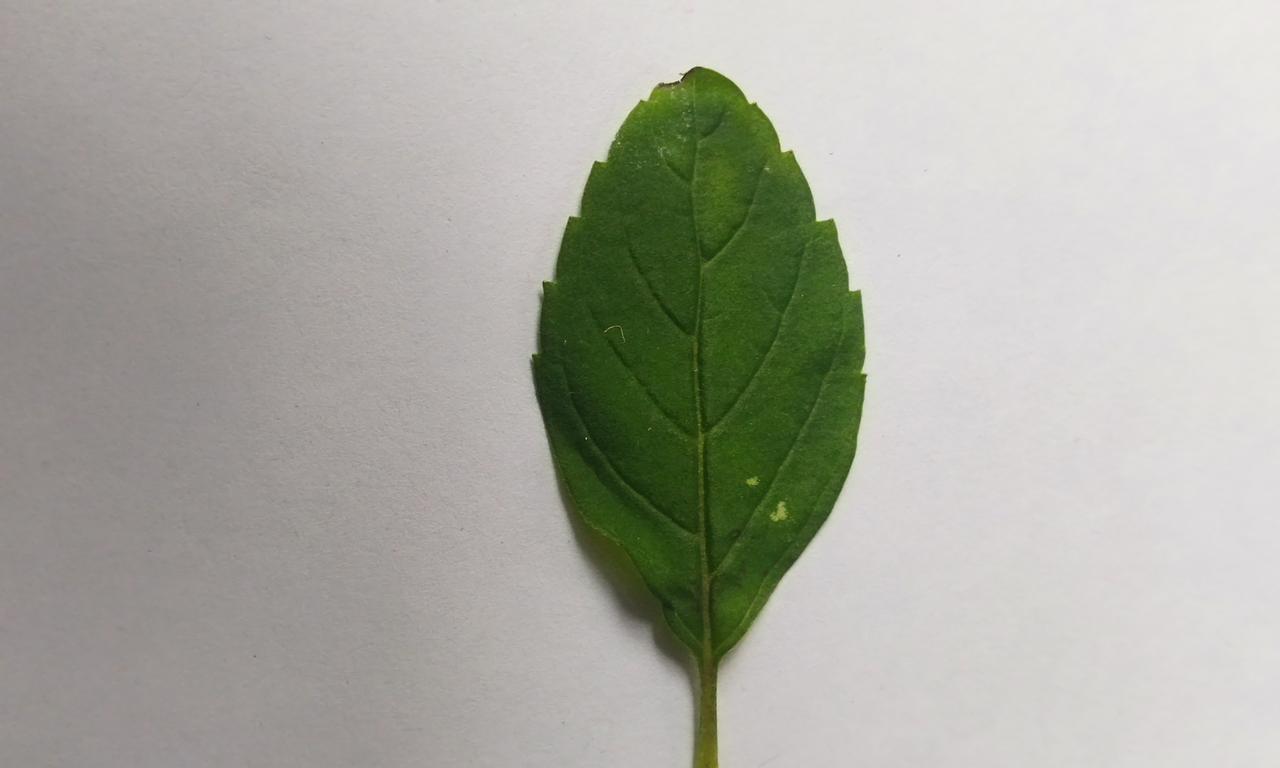
Label: Fresh